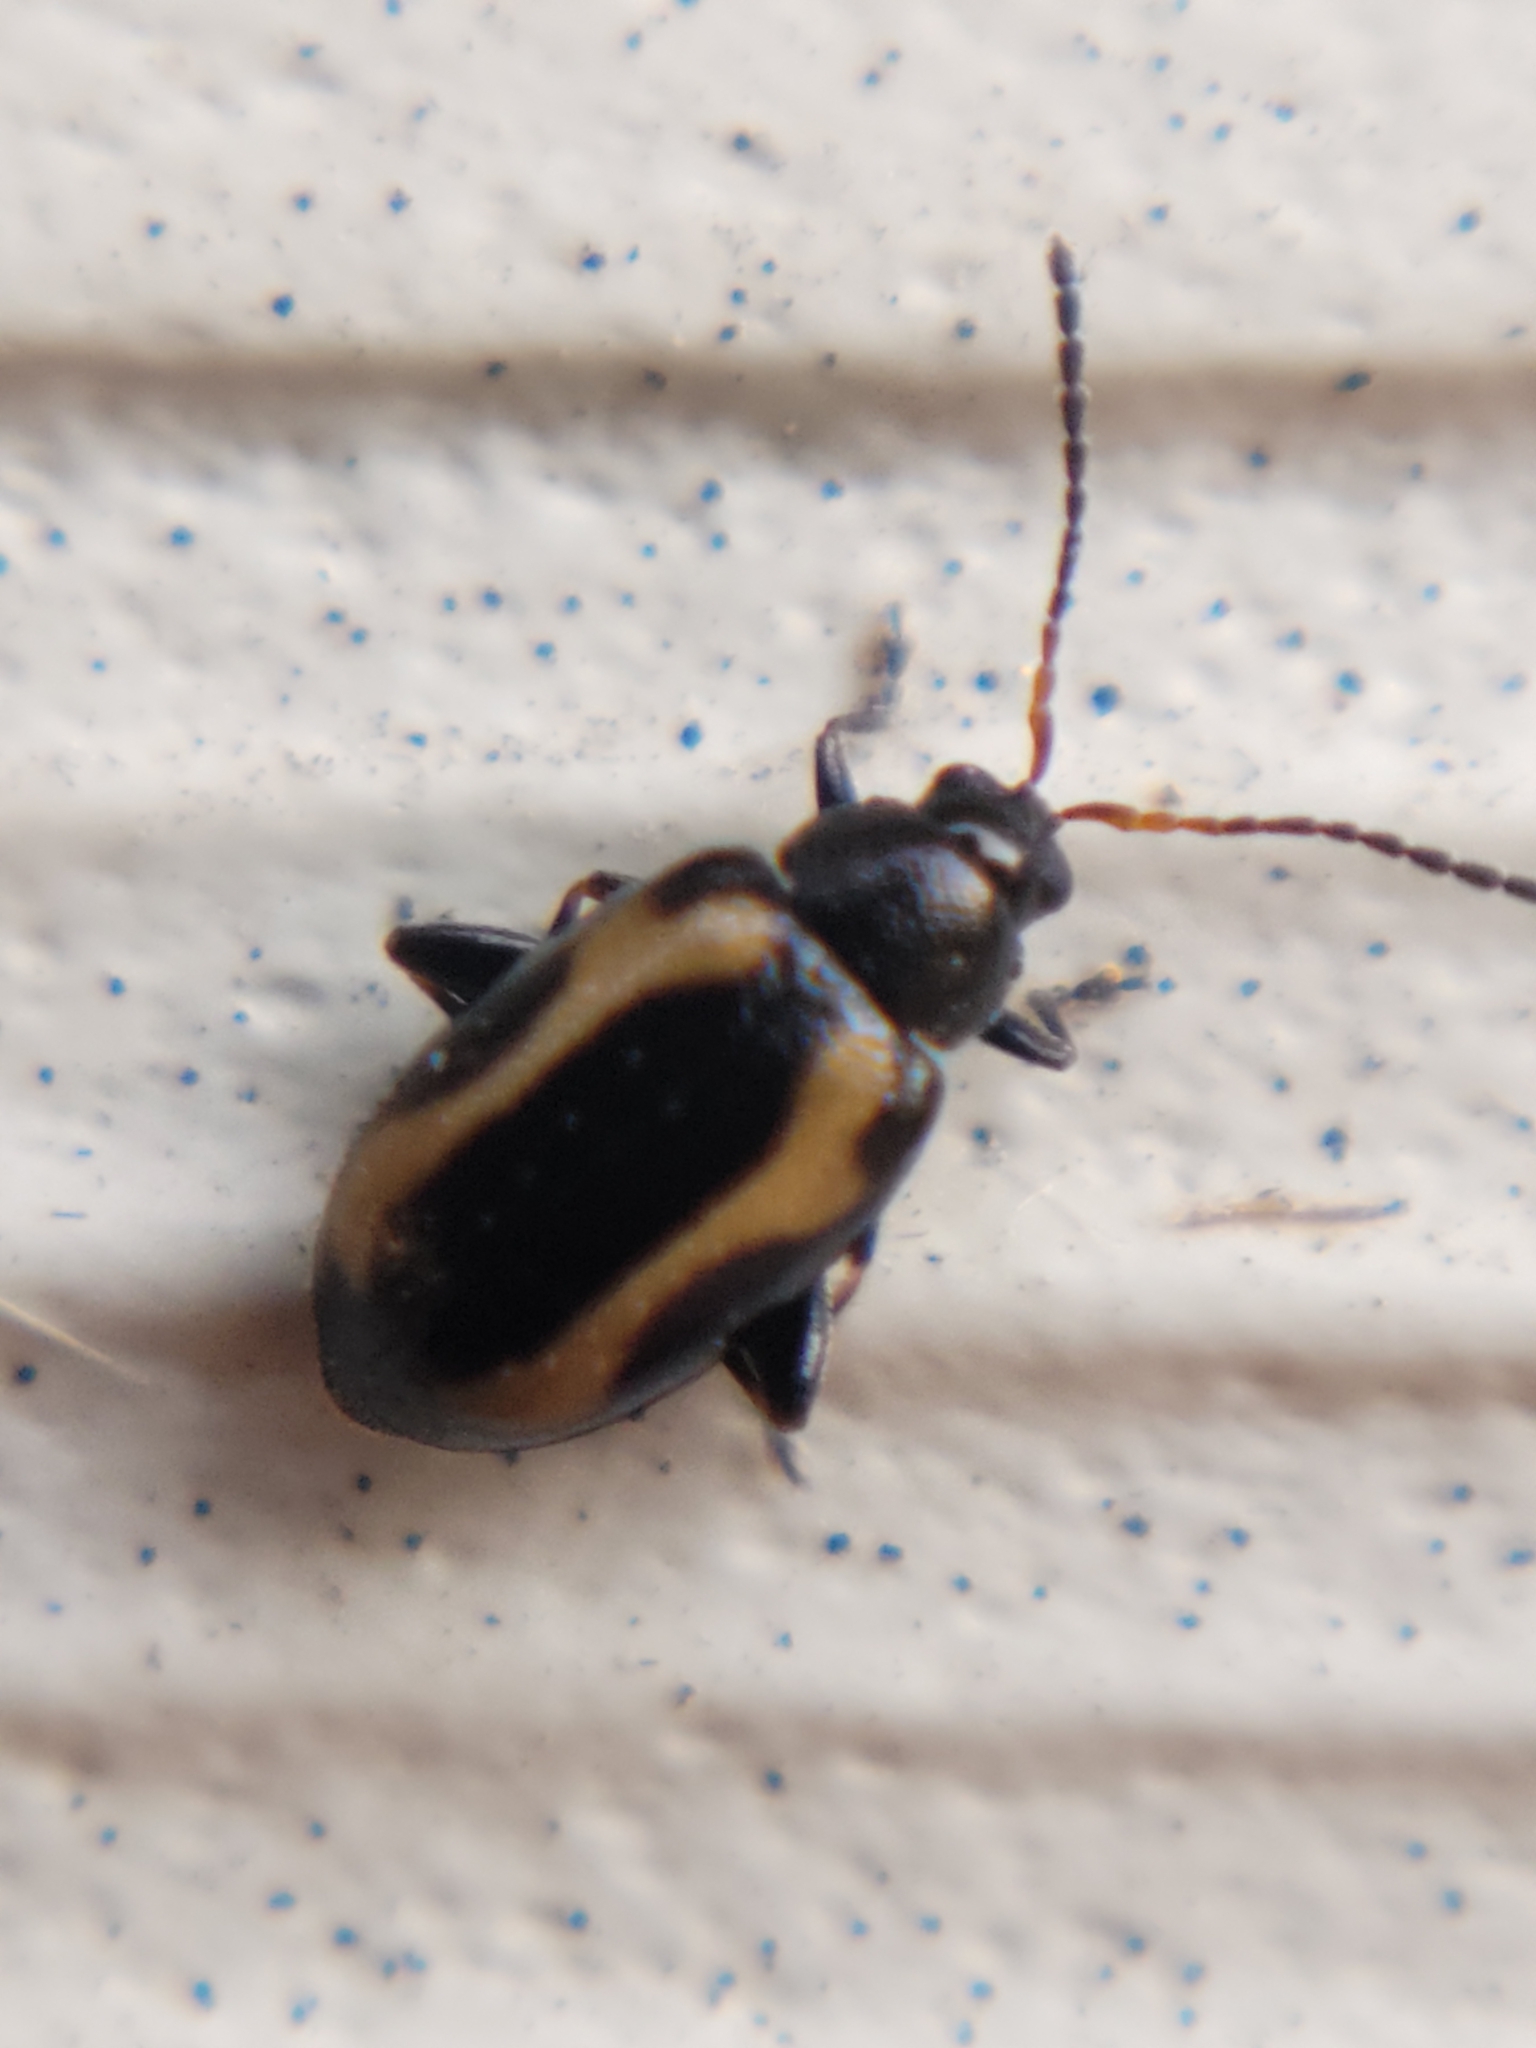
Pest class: striped_flea_beetle